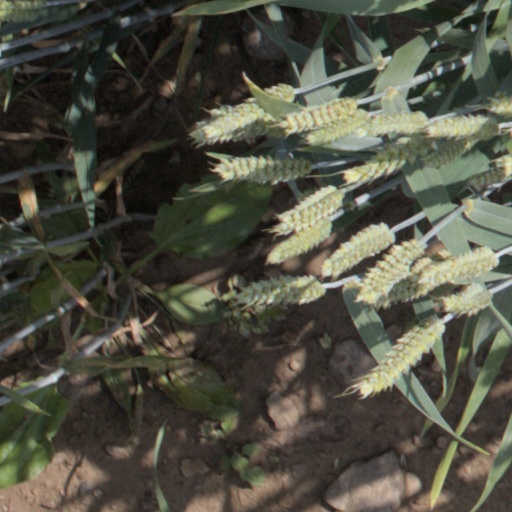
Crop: wheat